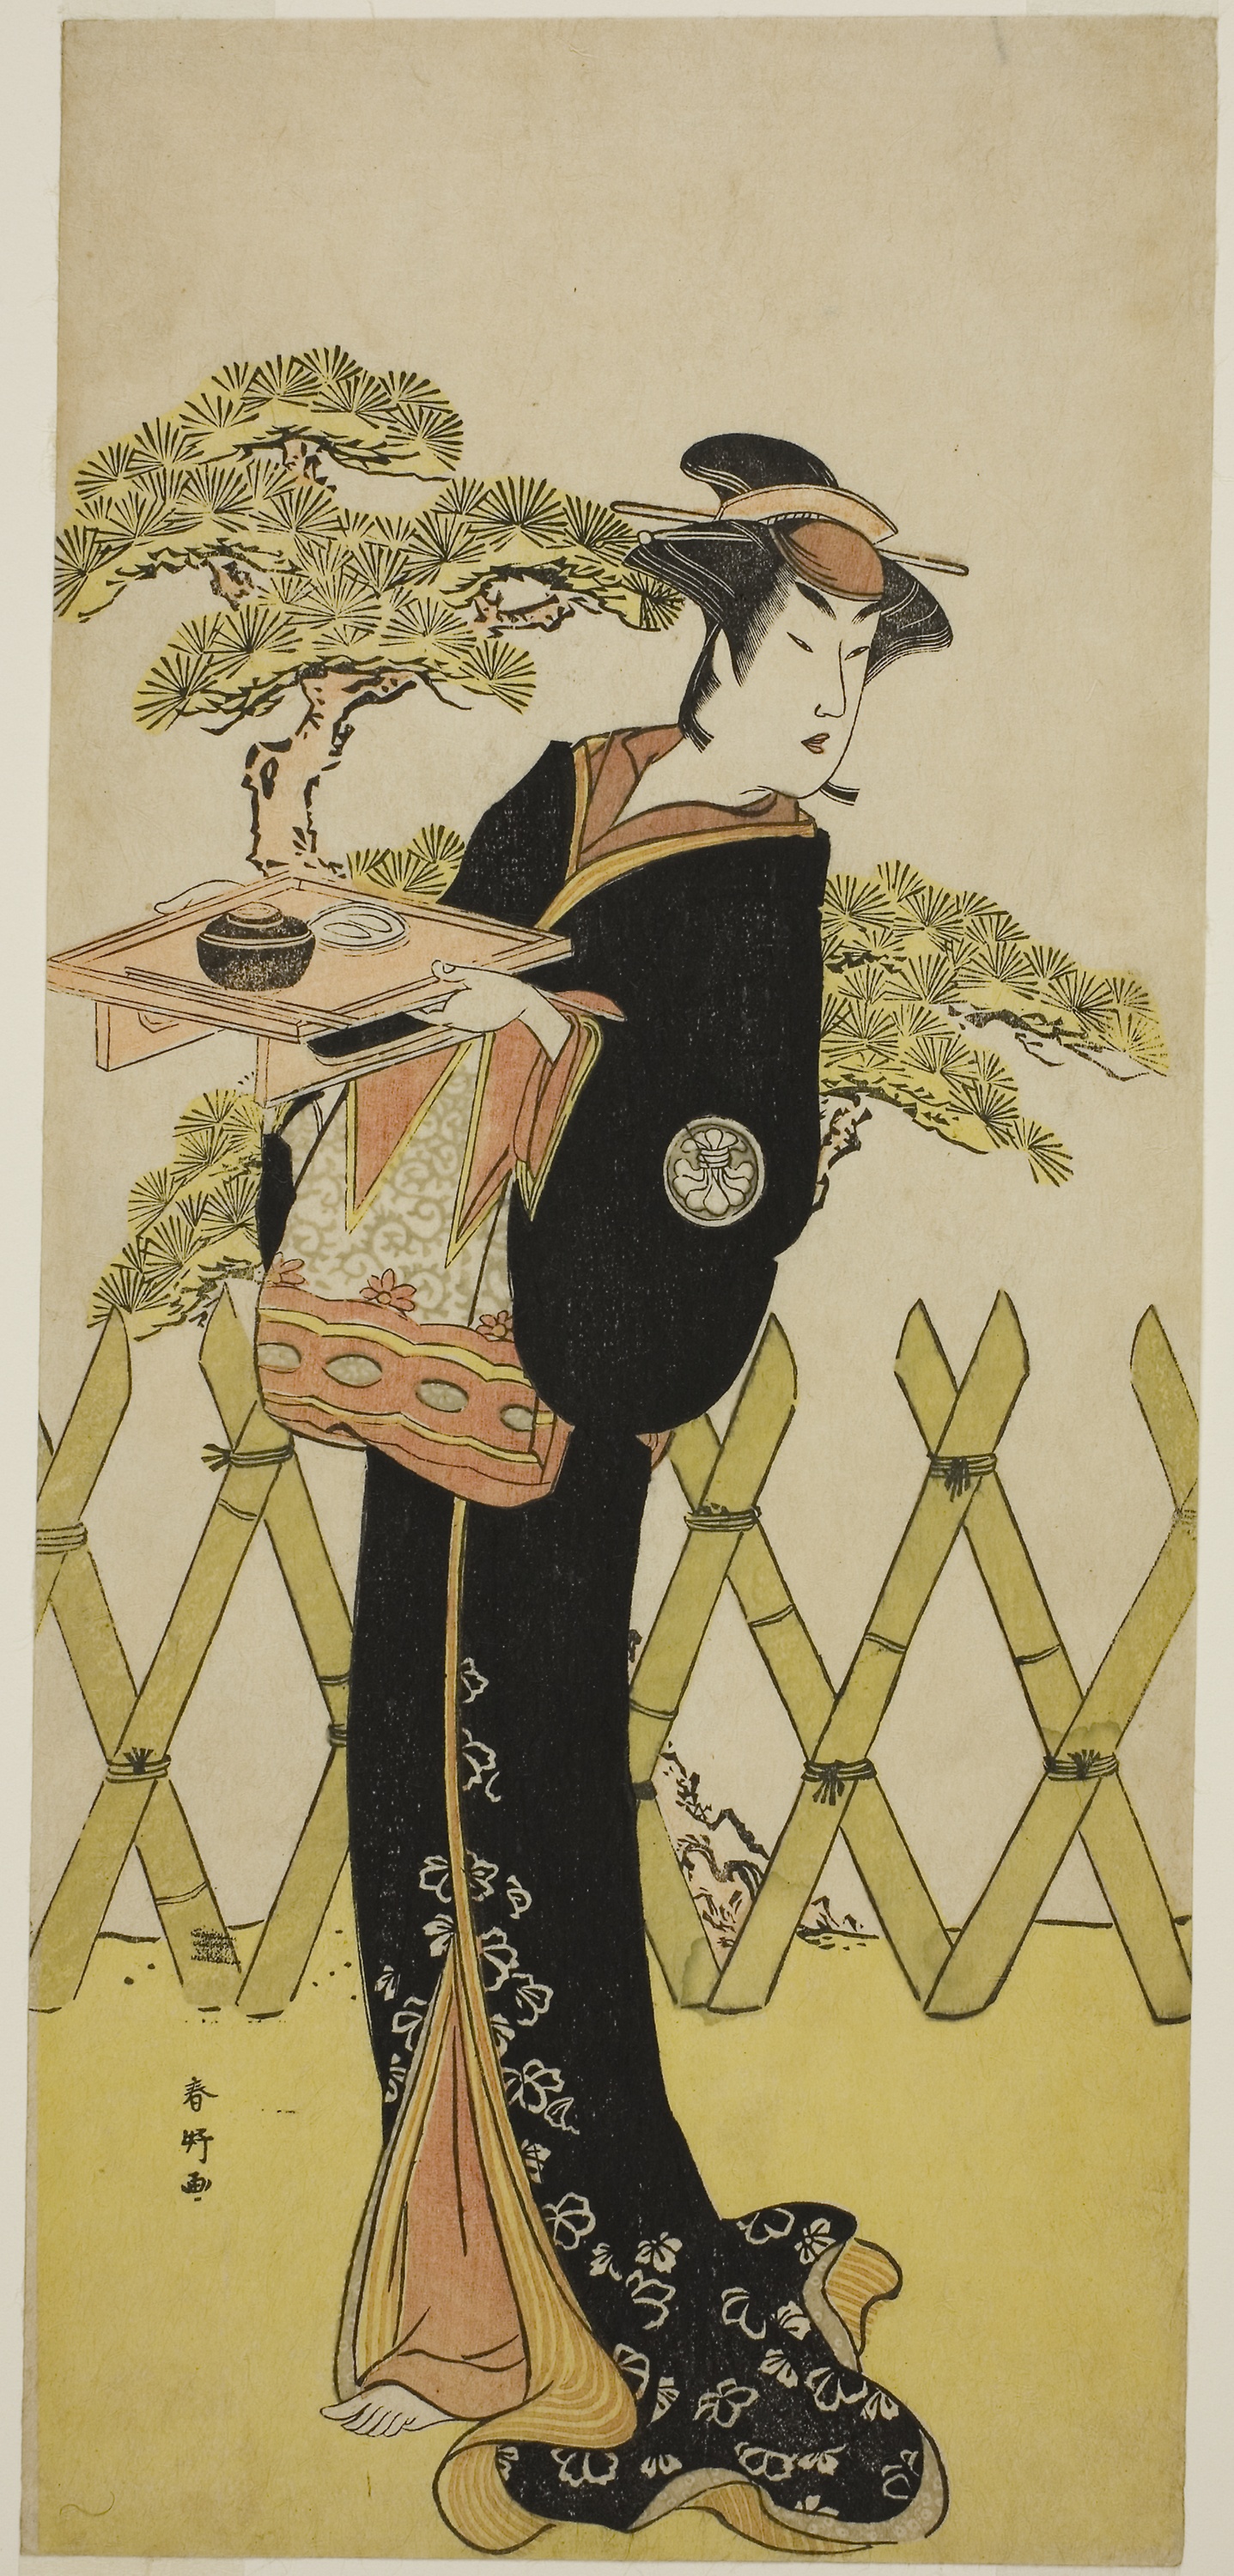
woman, art, poster, costume design, illustration, vintage clothing, printmaking